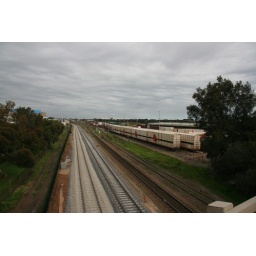
The main line, the suburban lines to Gawler and the SCT yard looking from the Grand Junction road over bridge